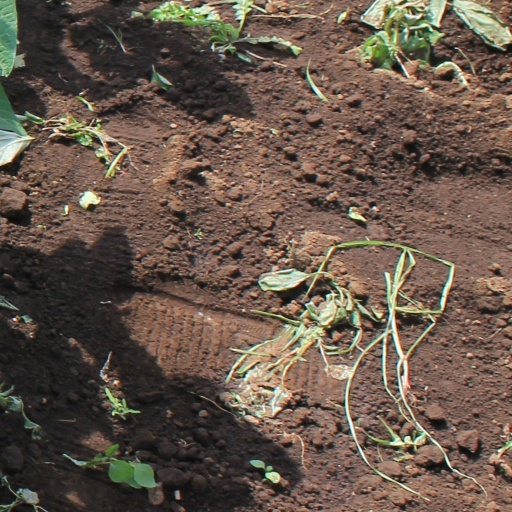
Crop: soybean